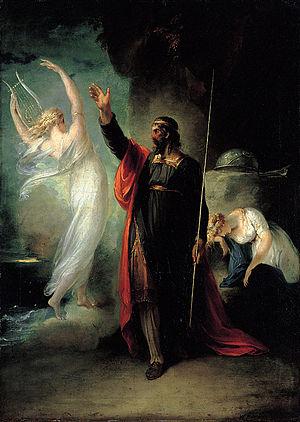
Ariel est un personnage de fiction de la pièce de théâtre La Tempête de William Shakespeare.
La Boydell Shakespeare Gallery est une entreprise éditoriale et une galerie d'art fondée en novembre 1786 par le graveur et marchand d'estampes John Boydell qui souhaitait développer une école anglaise de peinture d'histoire. Boydell avait entrepris de produire une édition illustrée des œuvres complètes de William Shakespeare, mais la galerie d’exposition londonienne qui exposait les projets originaux s’avéra le volet le plus populaire de toute l’entreprise.